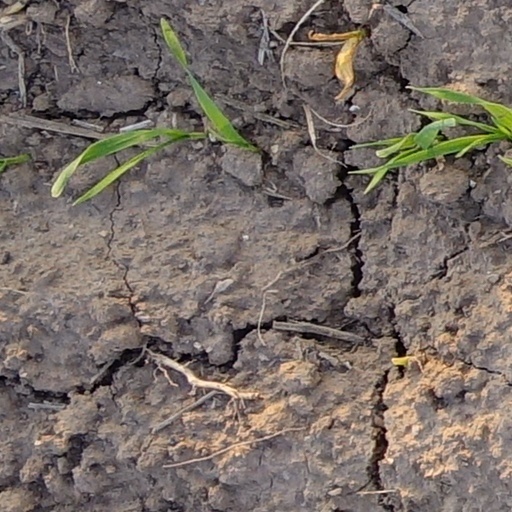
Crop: wheat